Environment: lab
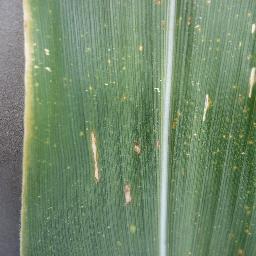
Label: gray_leaf_spot